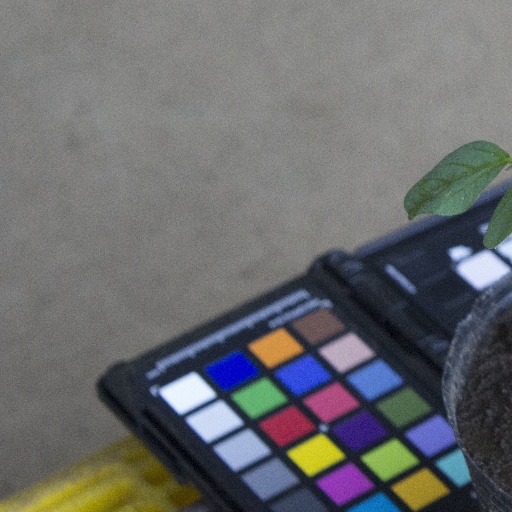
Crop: soybean